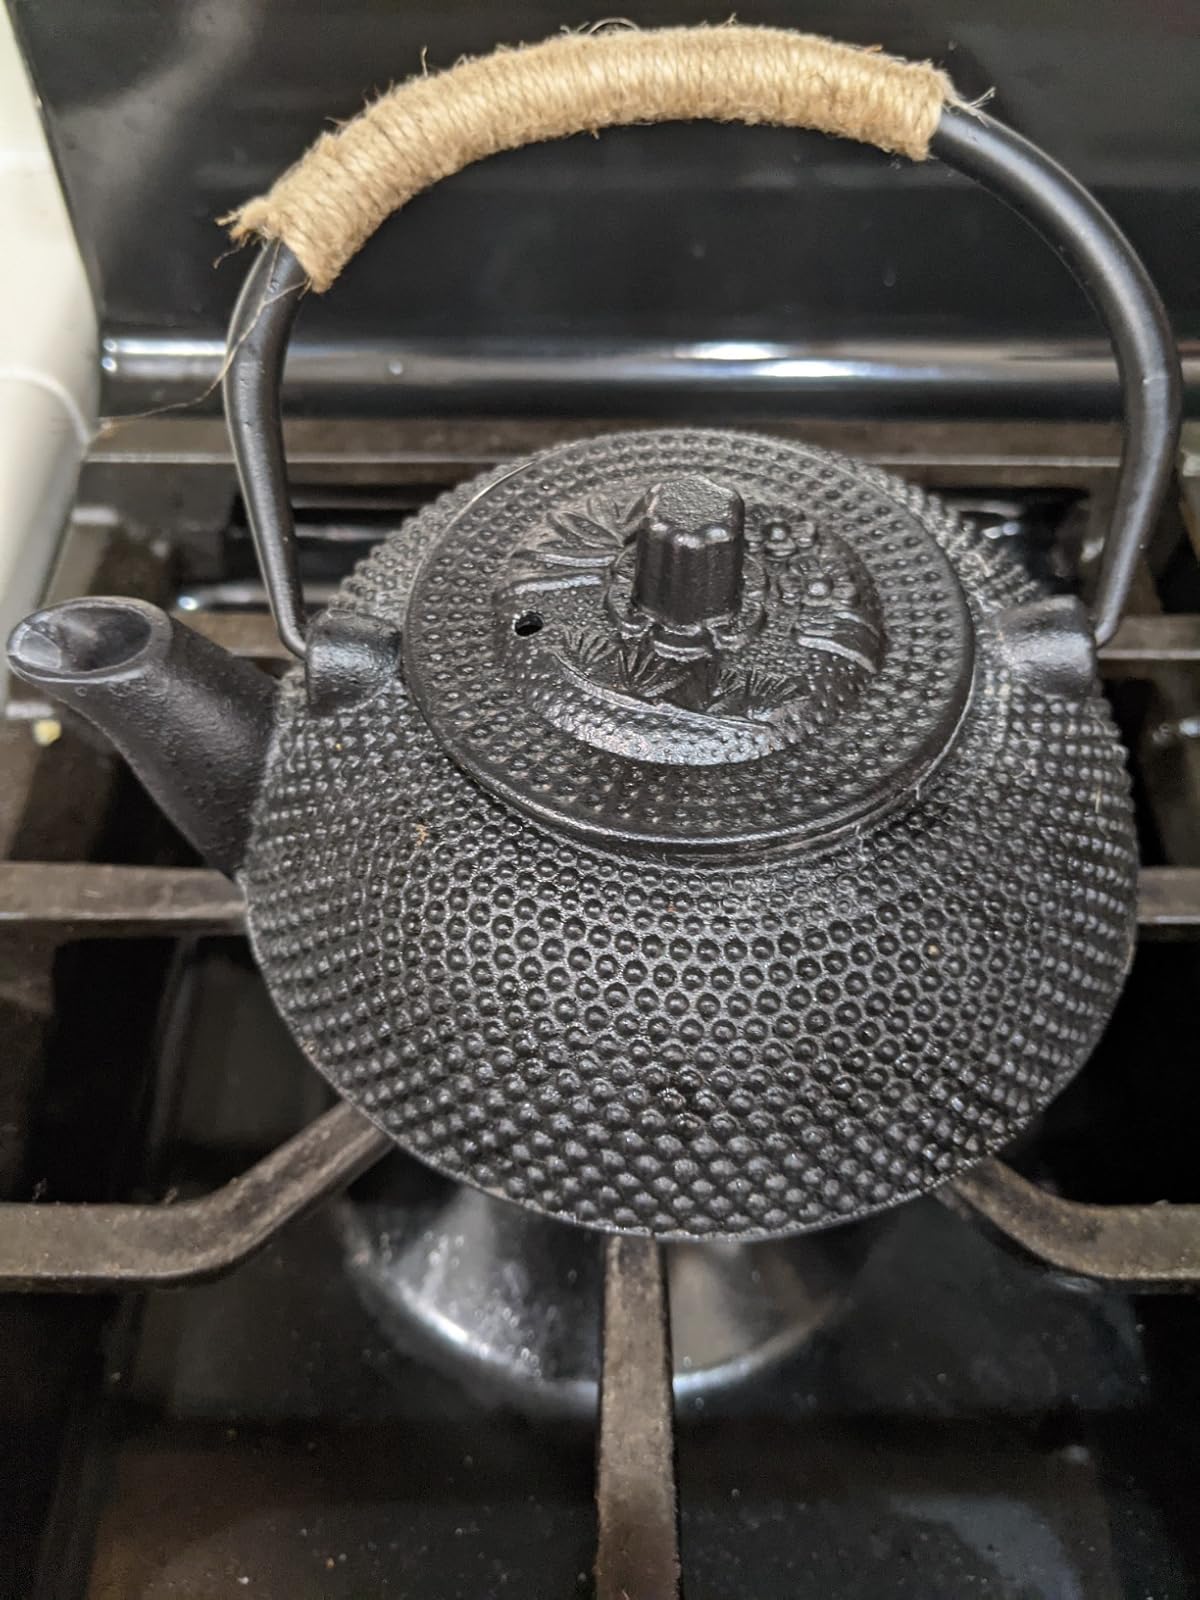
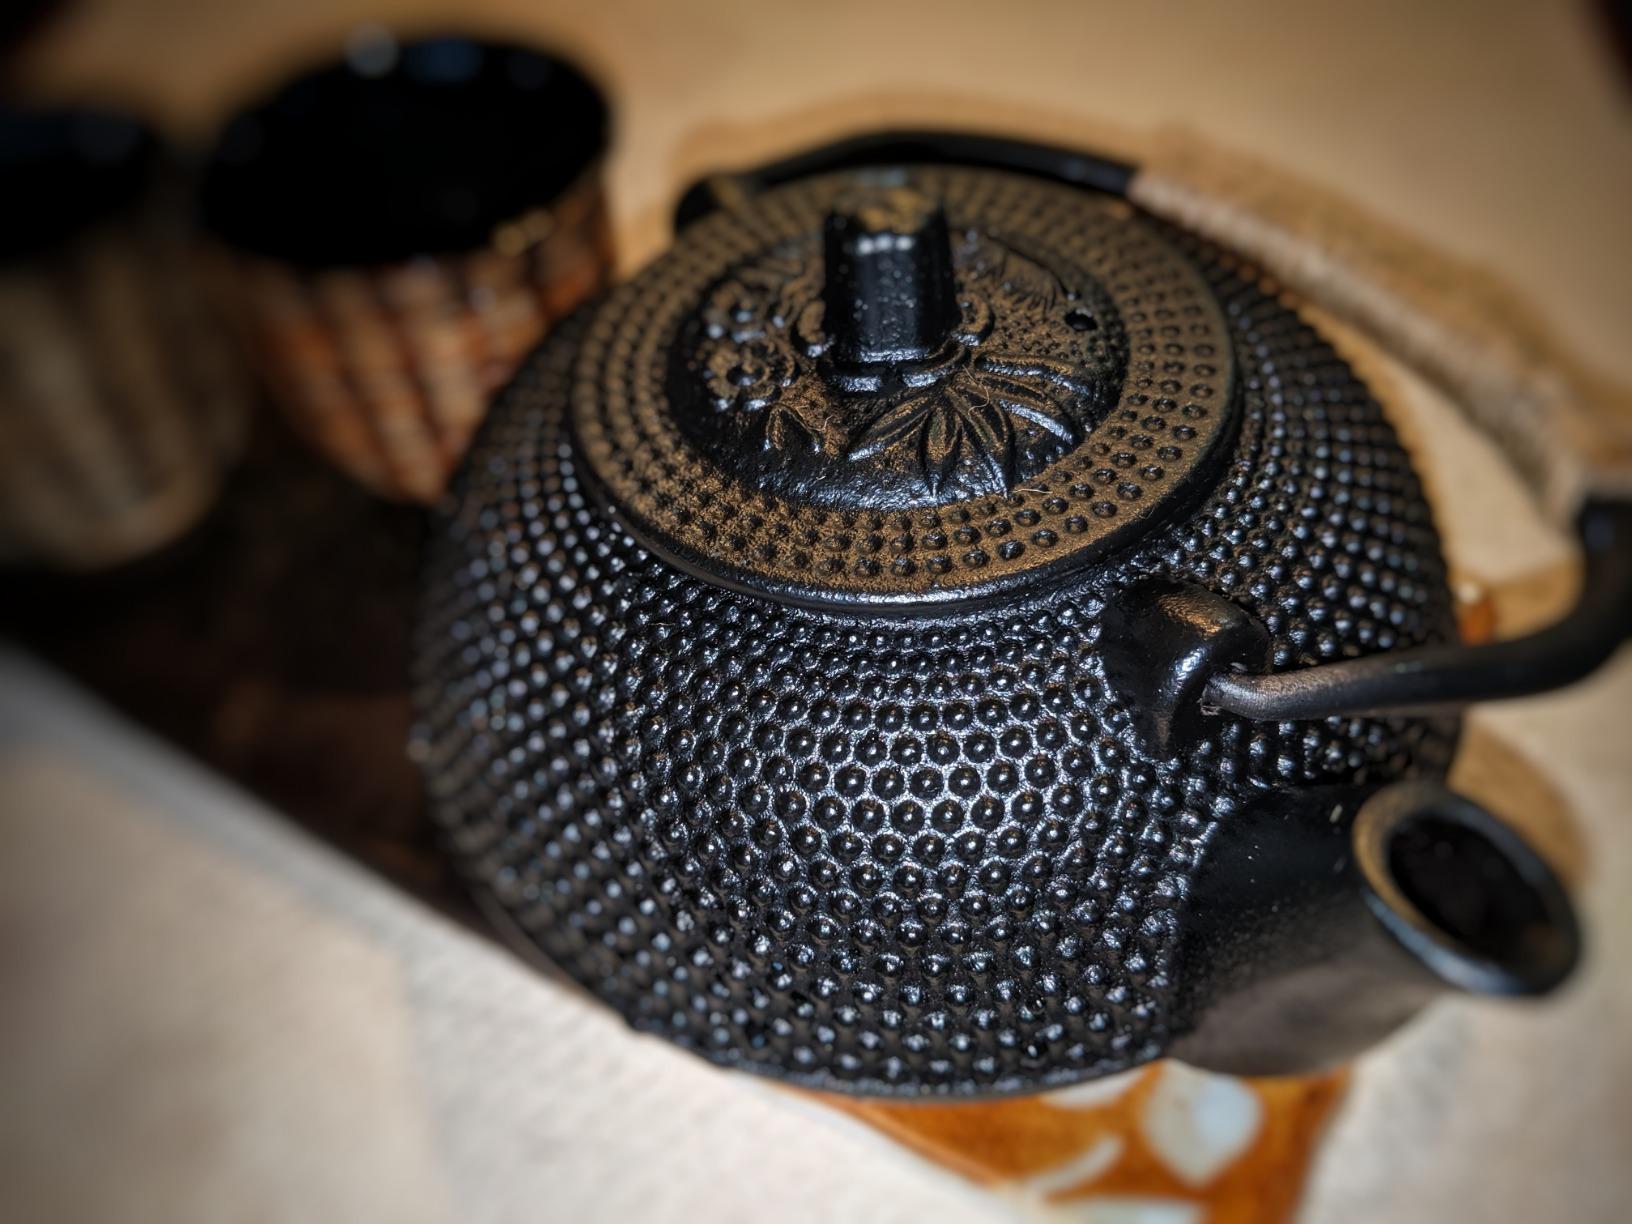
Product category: items_kettle
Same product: yes